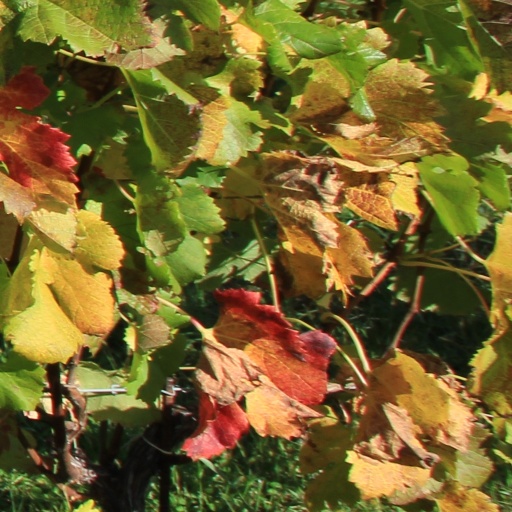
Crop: grape